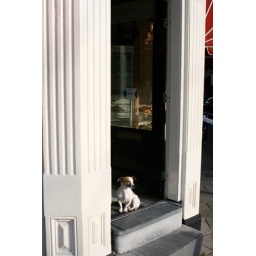
This dog was sitting patiently at the entrance to a patisserie in Amsterdam side streets.